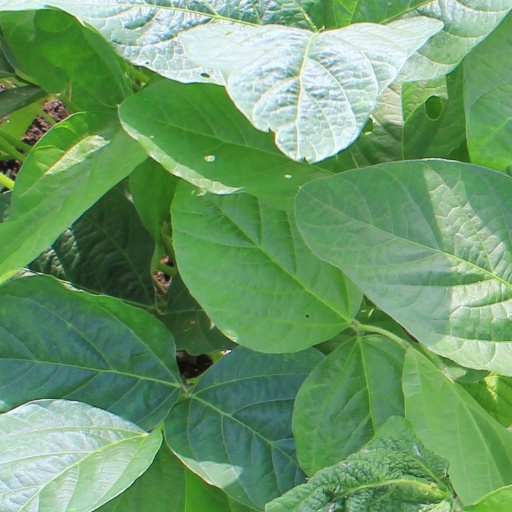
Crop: soybean